Old Town Canoe

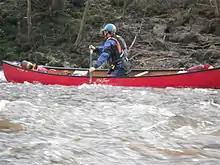
Old Town Canoe 'Discoverer 150' in use on the River Ure, England

In 1917, Old Town entered the sportfishing market with the introduction of a square-sterned model for the "detachable motor" that was gaining popularity. By 1923, they became the first distributor of Johnson outboard motors.